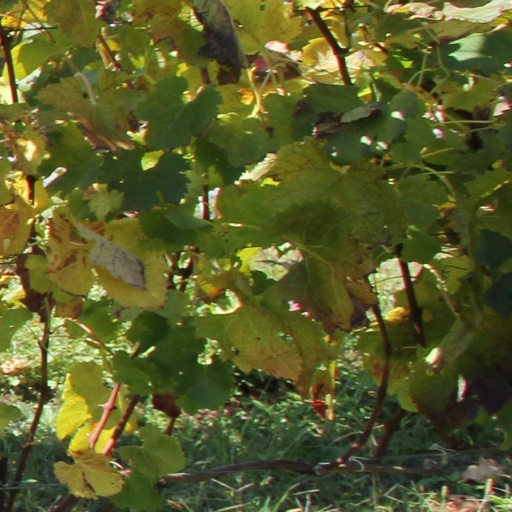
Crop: grape